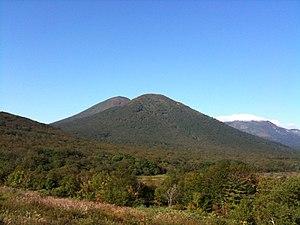
Les monts Hakkōda sont un groupe de montagnes qui se situent au sud de la ville d'Aomori, au Nord de l'île japonaise de Honshū.